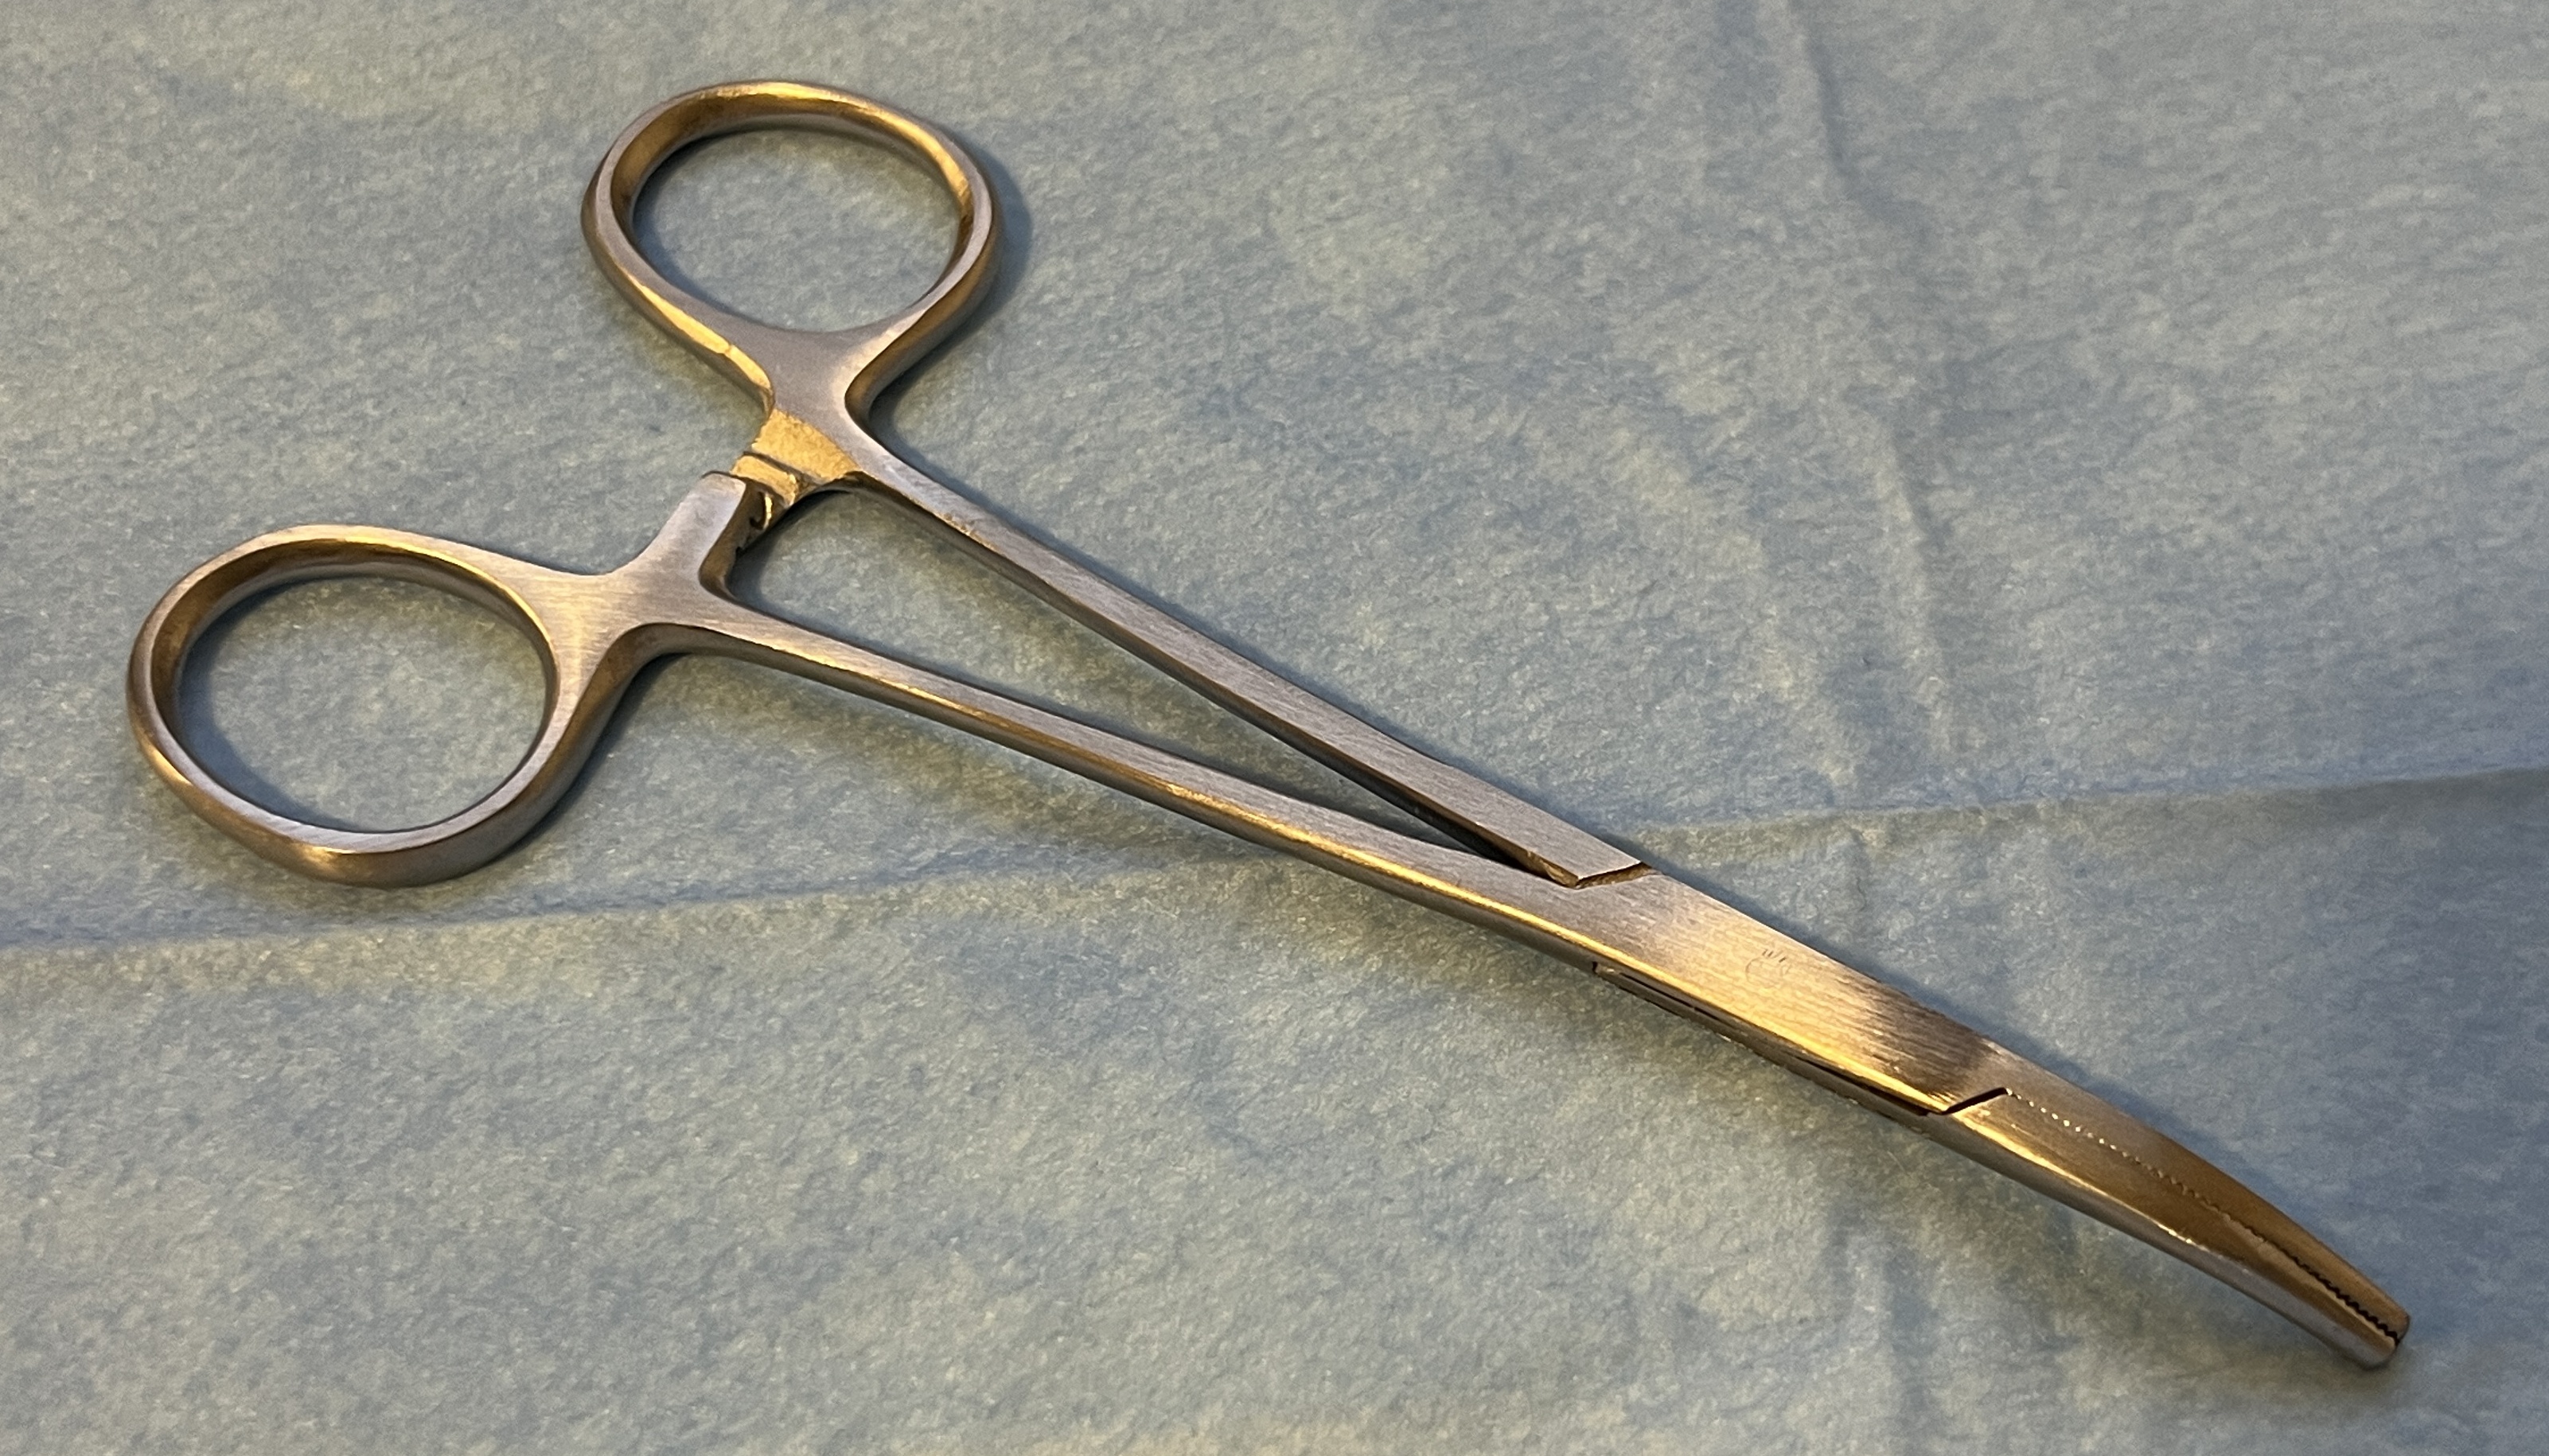
Hinged instrument state: closed